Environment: real
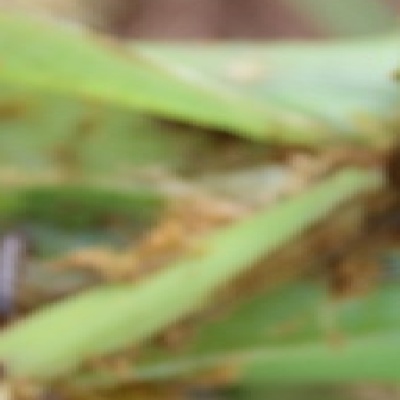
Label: fall_armyworm